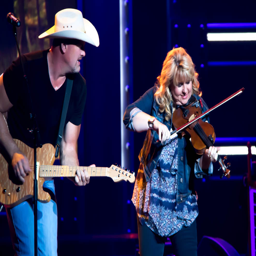
people during their spectacular performance of composition .